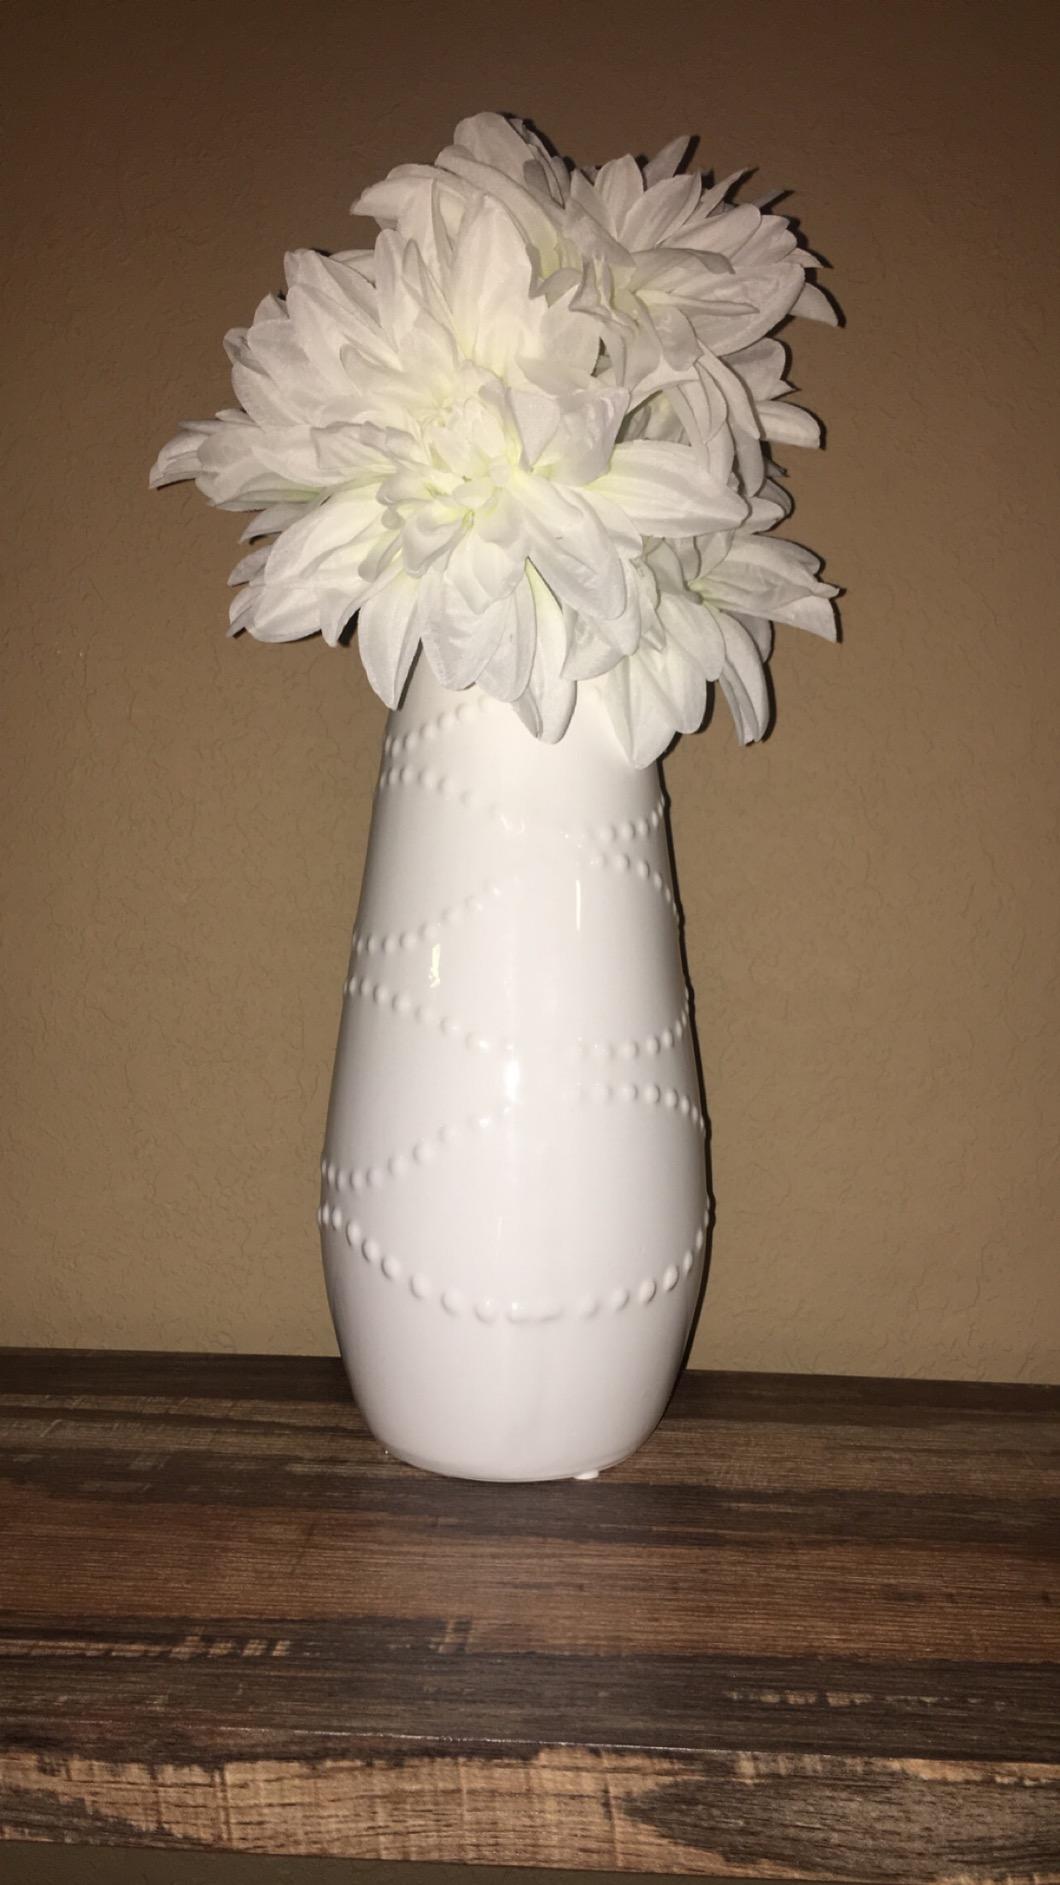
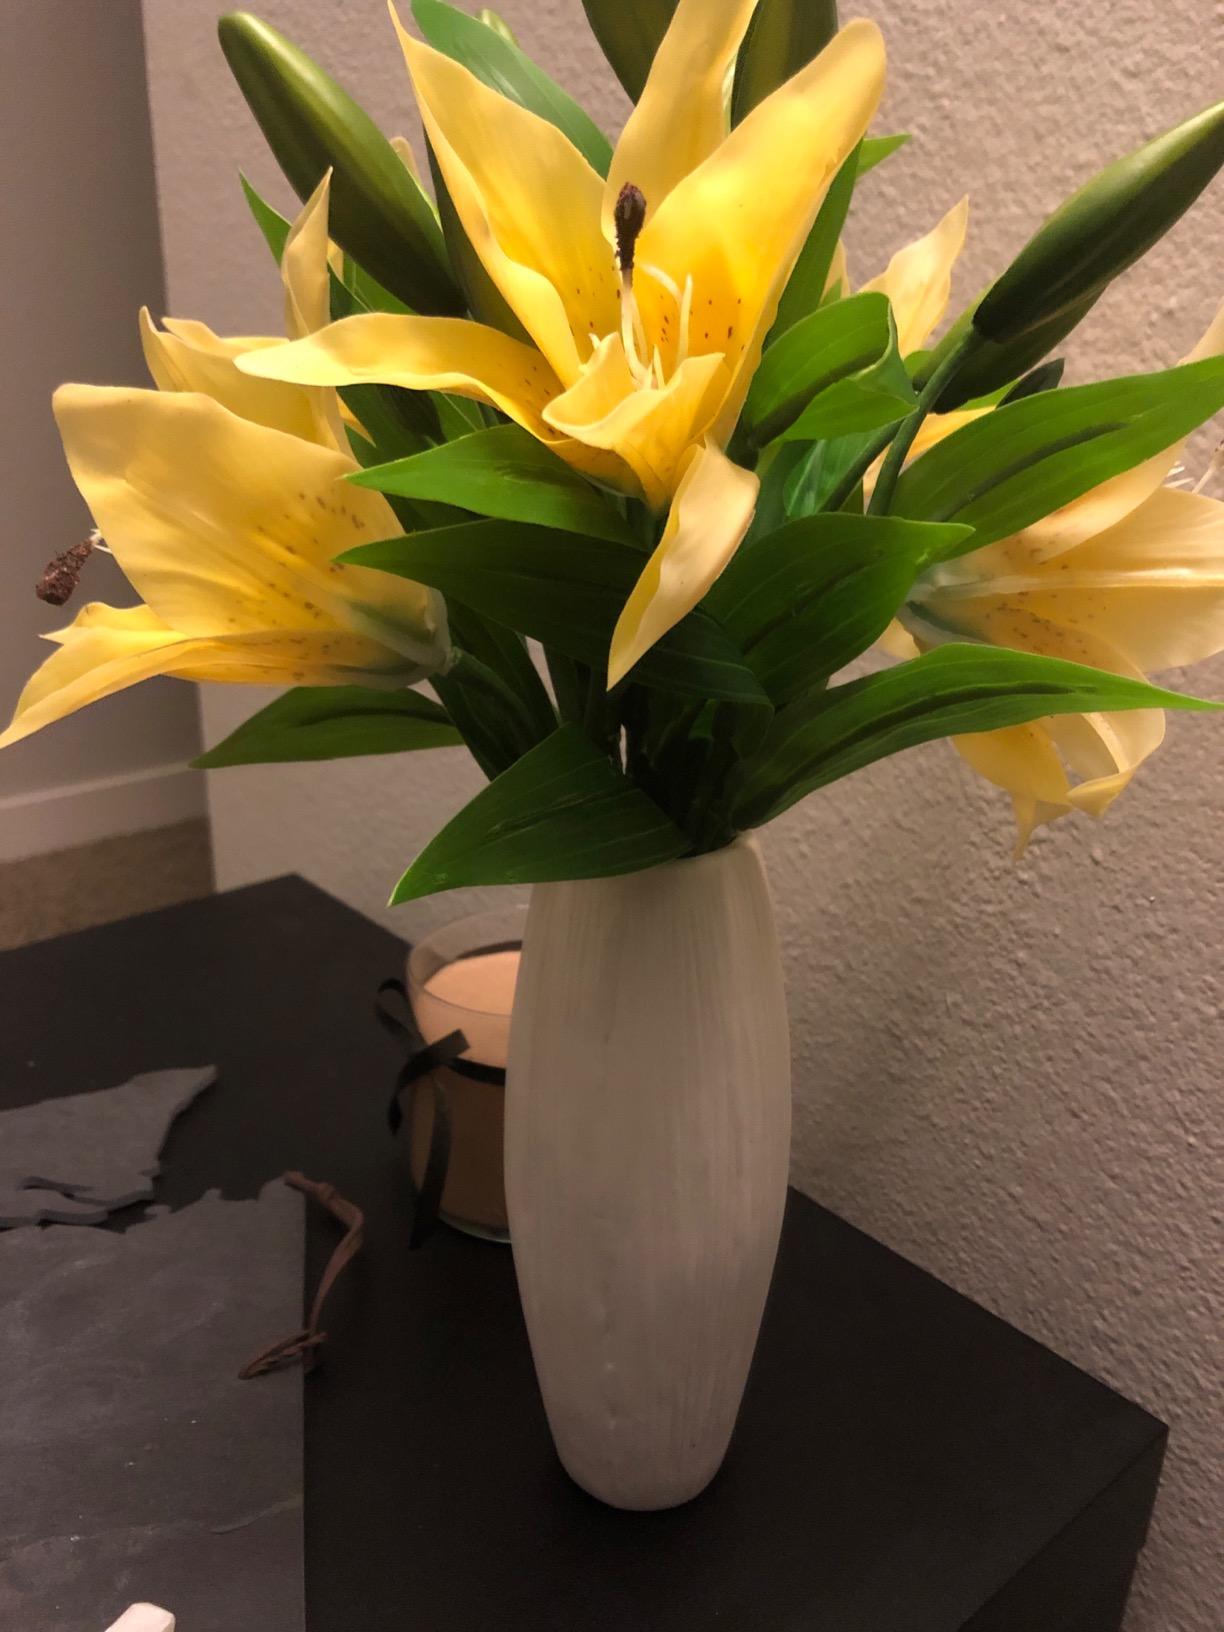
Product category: vase
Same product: no